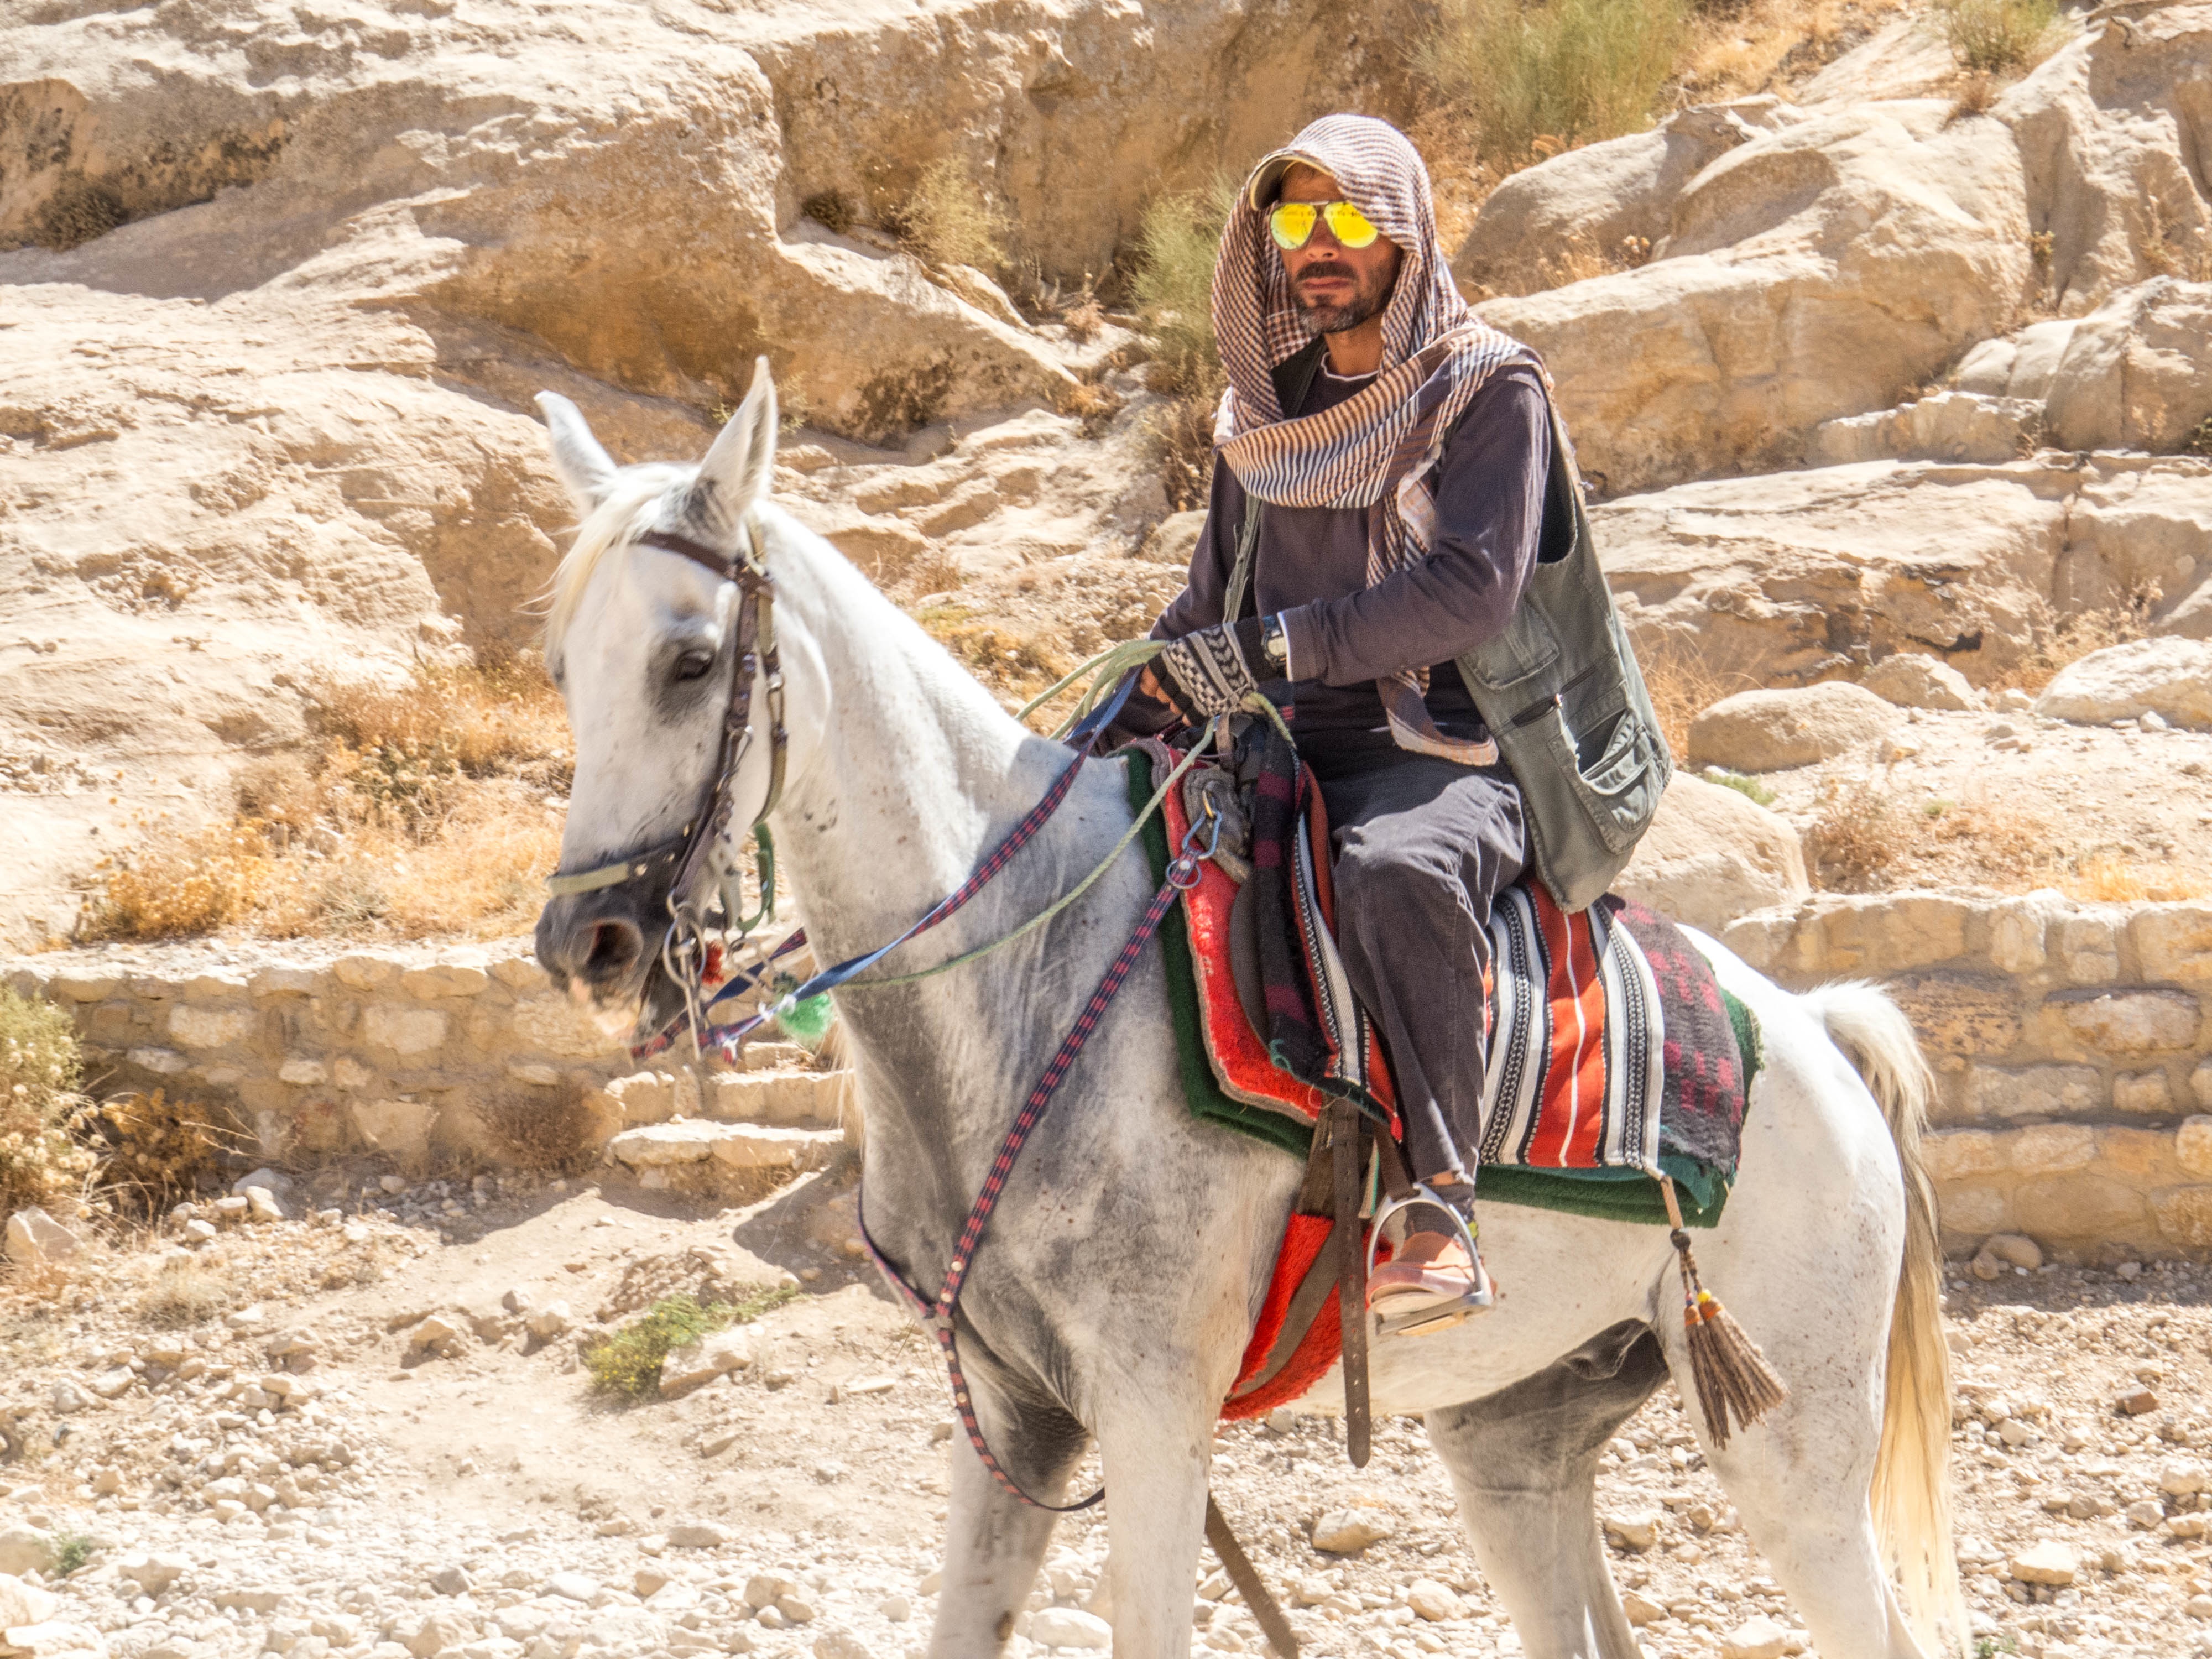
horse, sports, western riding, equestrianism, pack animal, eventing, trail riding, horse like mammal, mustang horse, animal sports, english riding, equestrian sport, endurance riding